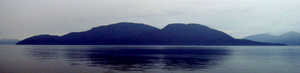
L'île Pleasant est une île située dans le détroit Icy entre l'île Chichagof et l'Alaska du Sud-Est, au sud-est de Gustavus et au sud-ouest de Excursion Inlet.